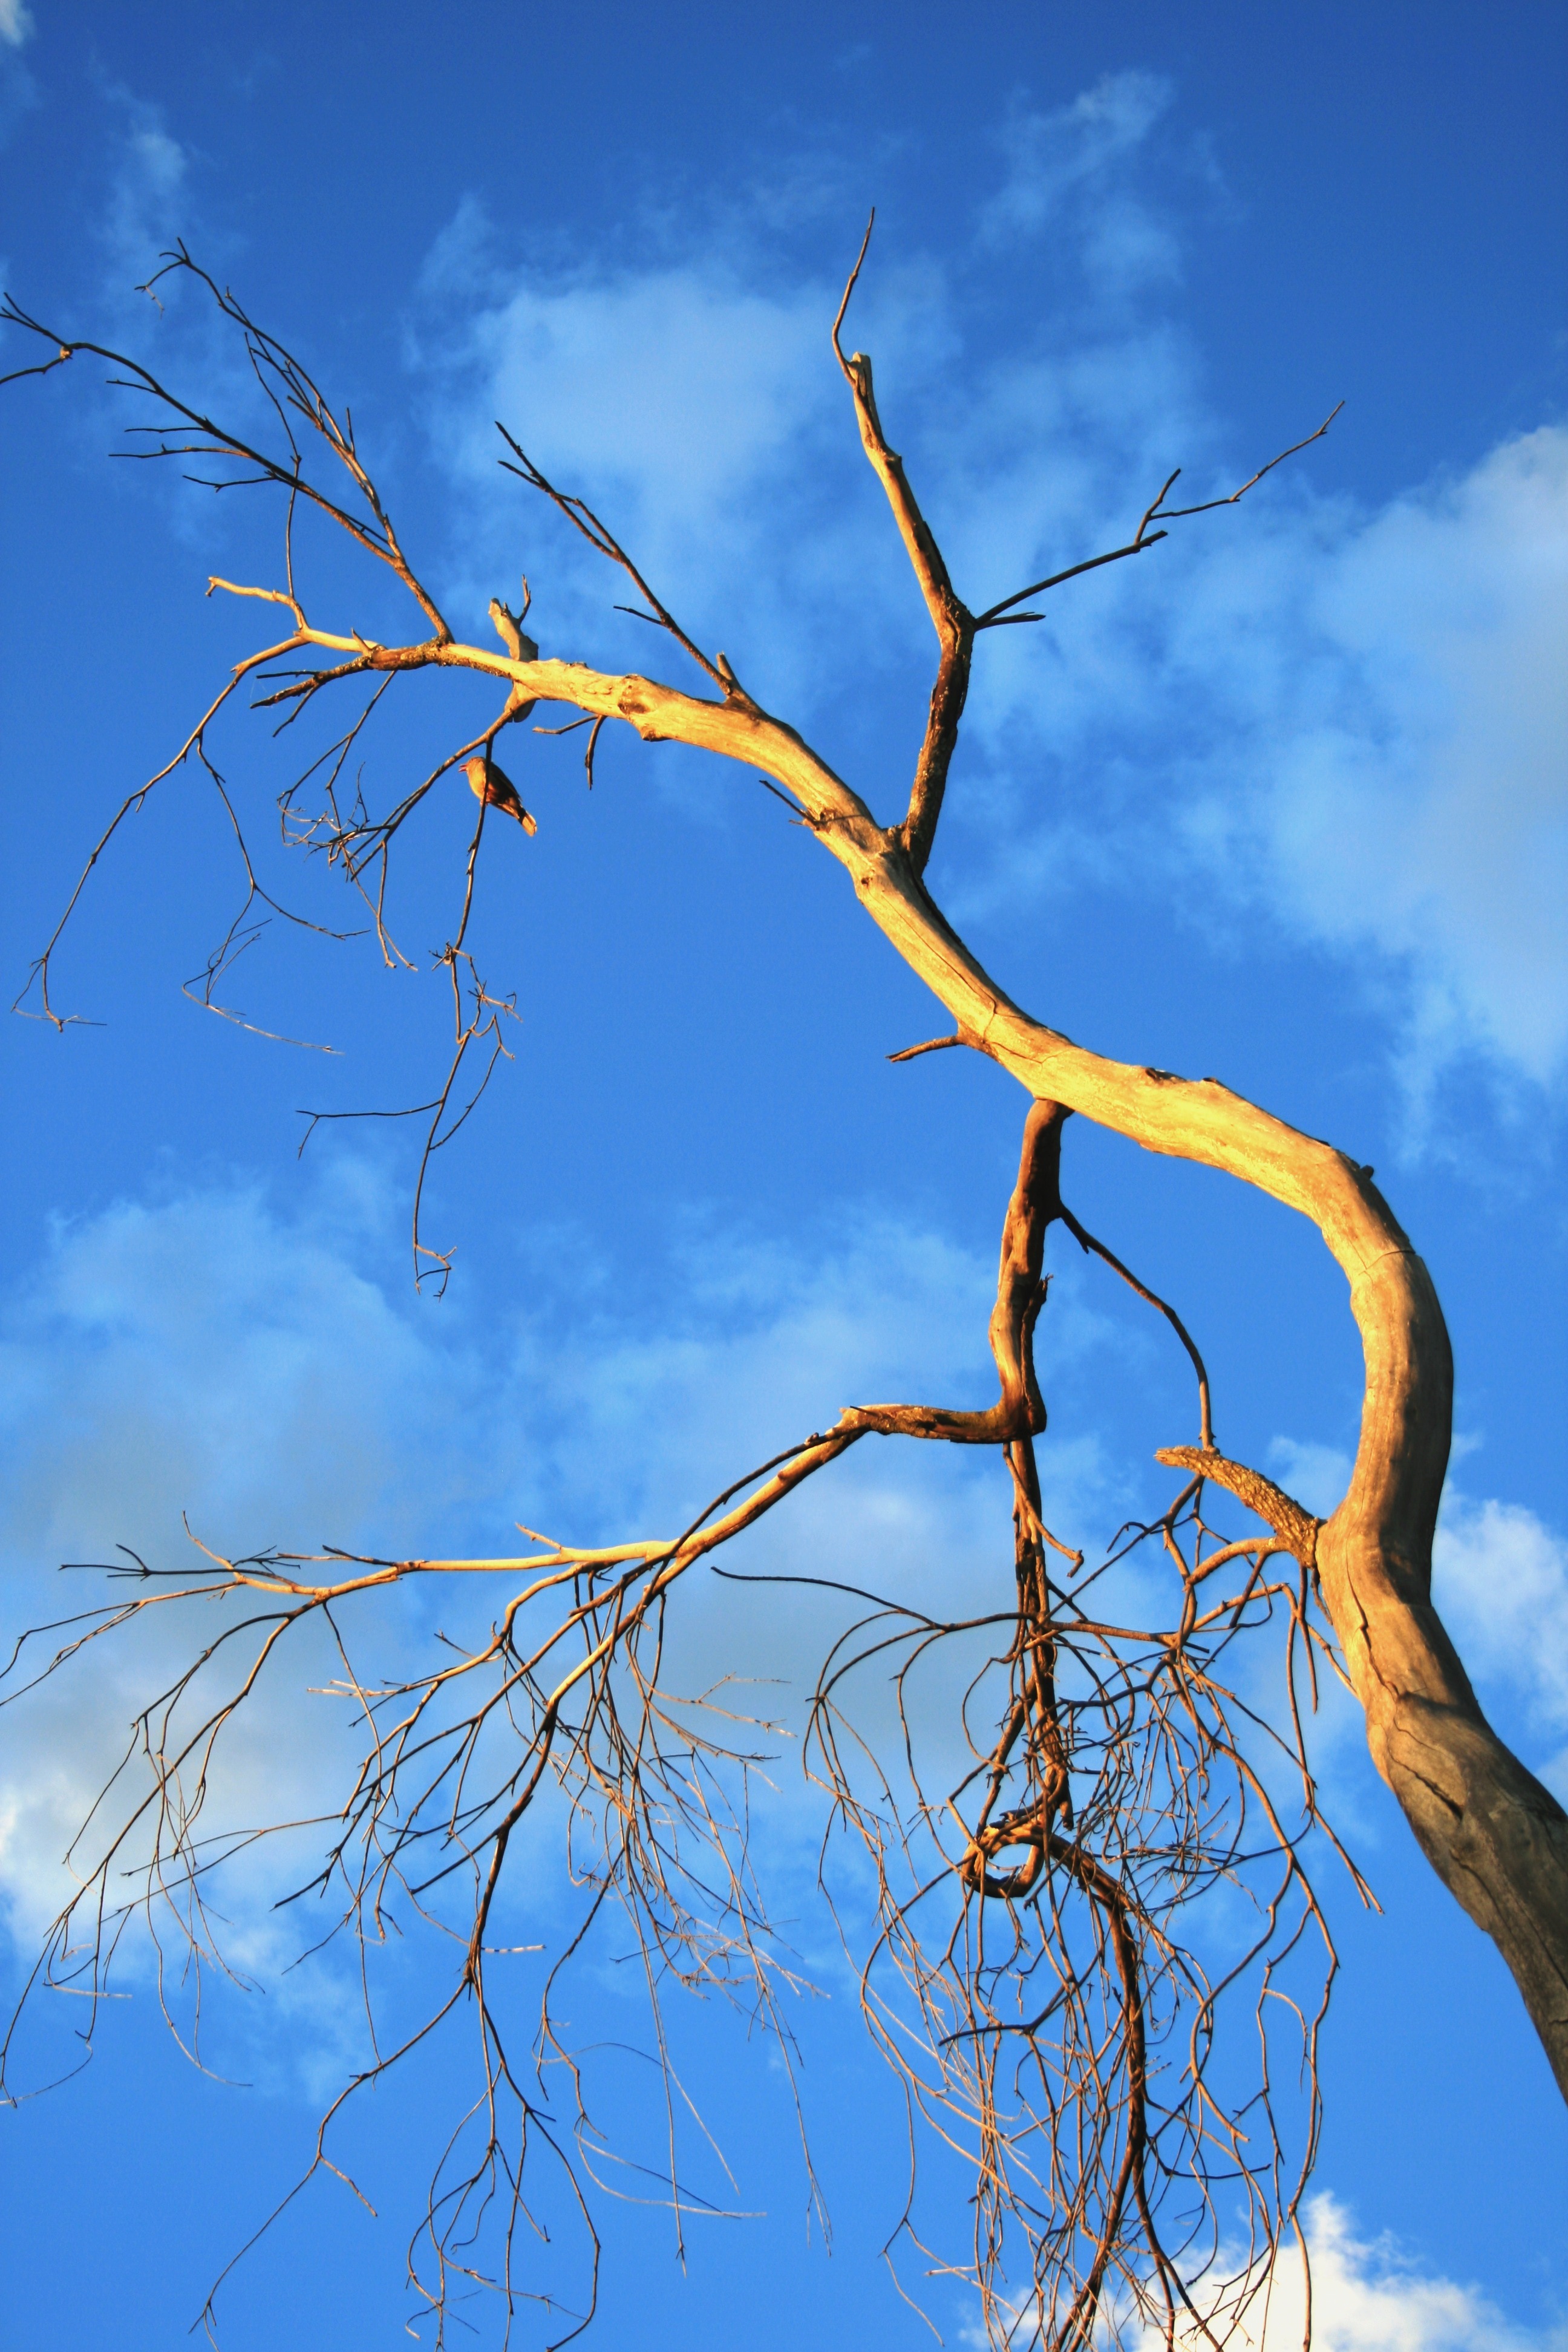
tree, nature, grass, branch, bird, cloud, plant, sky, sun, sunlight, leaf, flower, wind, old, dry, line, blue, dead, twig, grass family, plant stem, woody plant